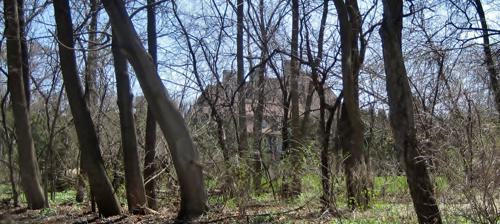
Building: Noble Judah Estate
Country: United States of America
Year built: 1928
Historic house in Illinois, United States United States historic place Noble Judah Estate U.S. National Register of Historic Places Show map of Chicago metropolitan area Show map of Illinois Show map of the United States Location 111 and 211 W. Westminster St., Lake Forest, Illinois Coordinates 42°15′09″N 87°51′00″W / 42.25250°N 87.85000°W / 42.25250; -87.85000 Area 7 acres (2.8 ha) Architect Philip Lippincott Goodwin Architectural style French Renaissance Revival NRHP reference No. 90001197 Added to NRHP August 3, 1990 The Noble Judah Estate is a historic estate at 111 and 211 West Westminster Street in Lake Forest , Illinois , United States. The estate was built from 1925 to 1928 for lawyer Noble Brandon Judah , his wife and National Cash Register heiress Dorothy Patterson, and their children. It includes a main house, a garden, a pool, and several small outbuildings. The main house and the outbuildings were given French Renaissance Revival designs by architect Philip Lippincott Goodwin; their designs include steep roofs, decorative brickwork, and half-timbering . The estate's landscape design was inspired by traditional French gardens and includes a small Korean boxwood garden with a geometric layout. The estate was added to the National Register of Historic Places on August 3, 1990. References